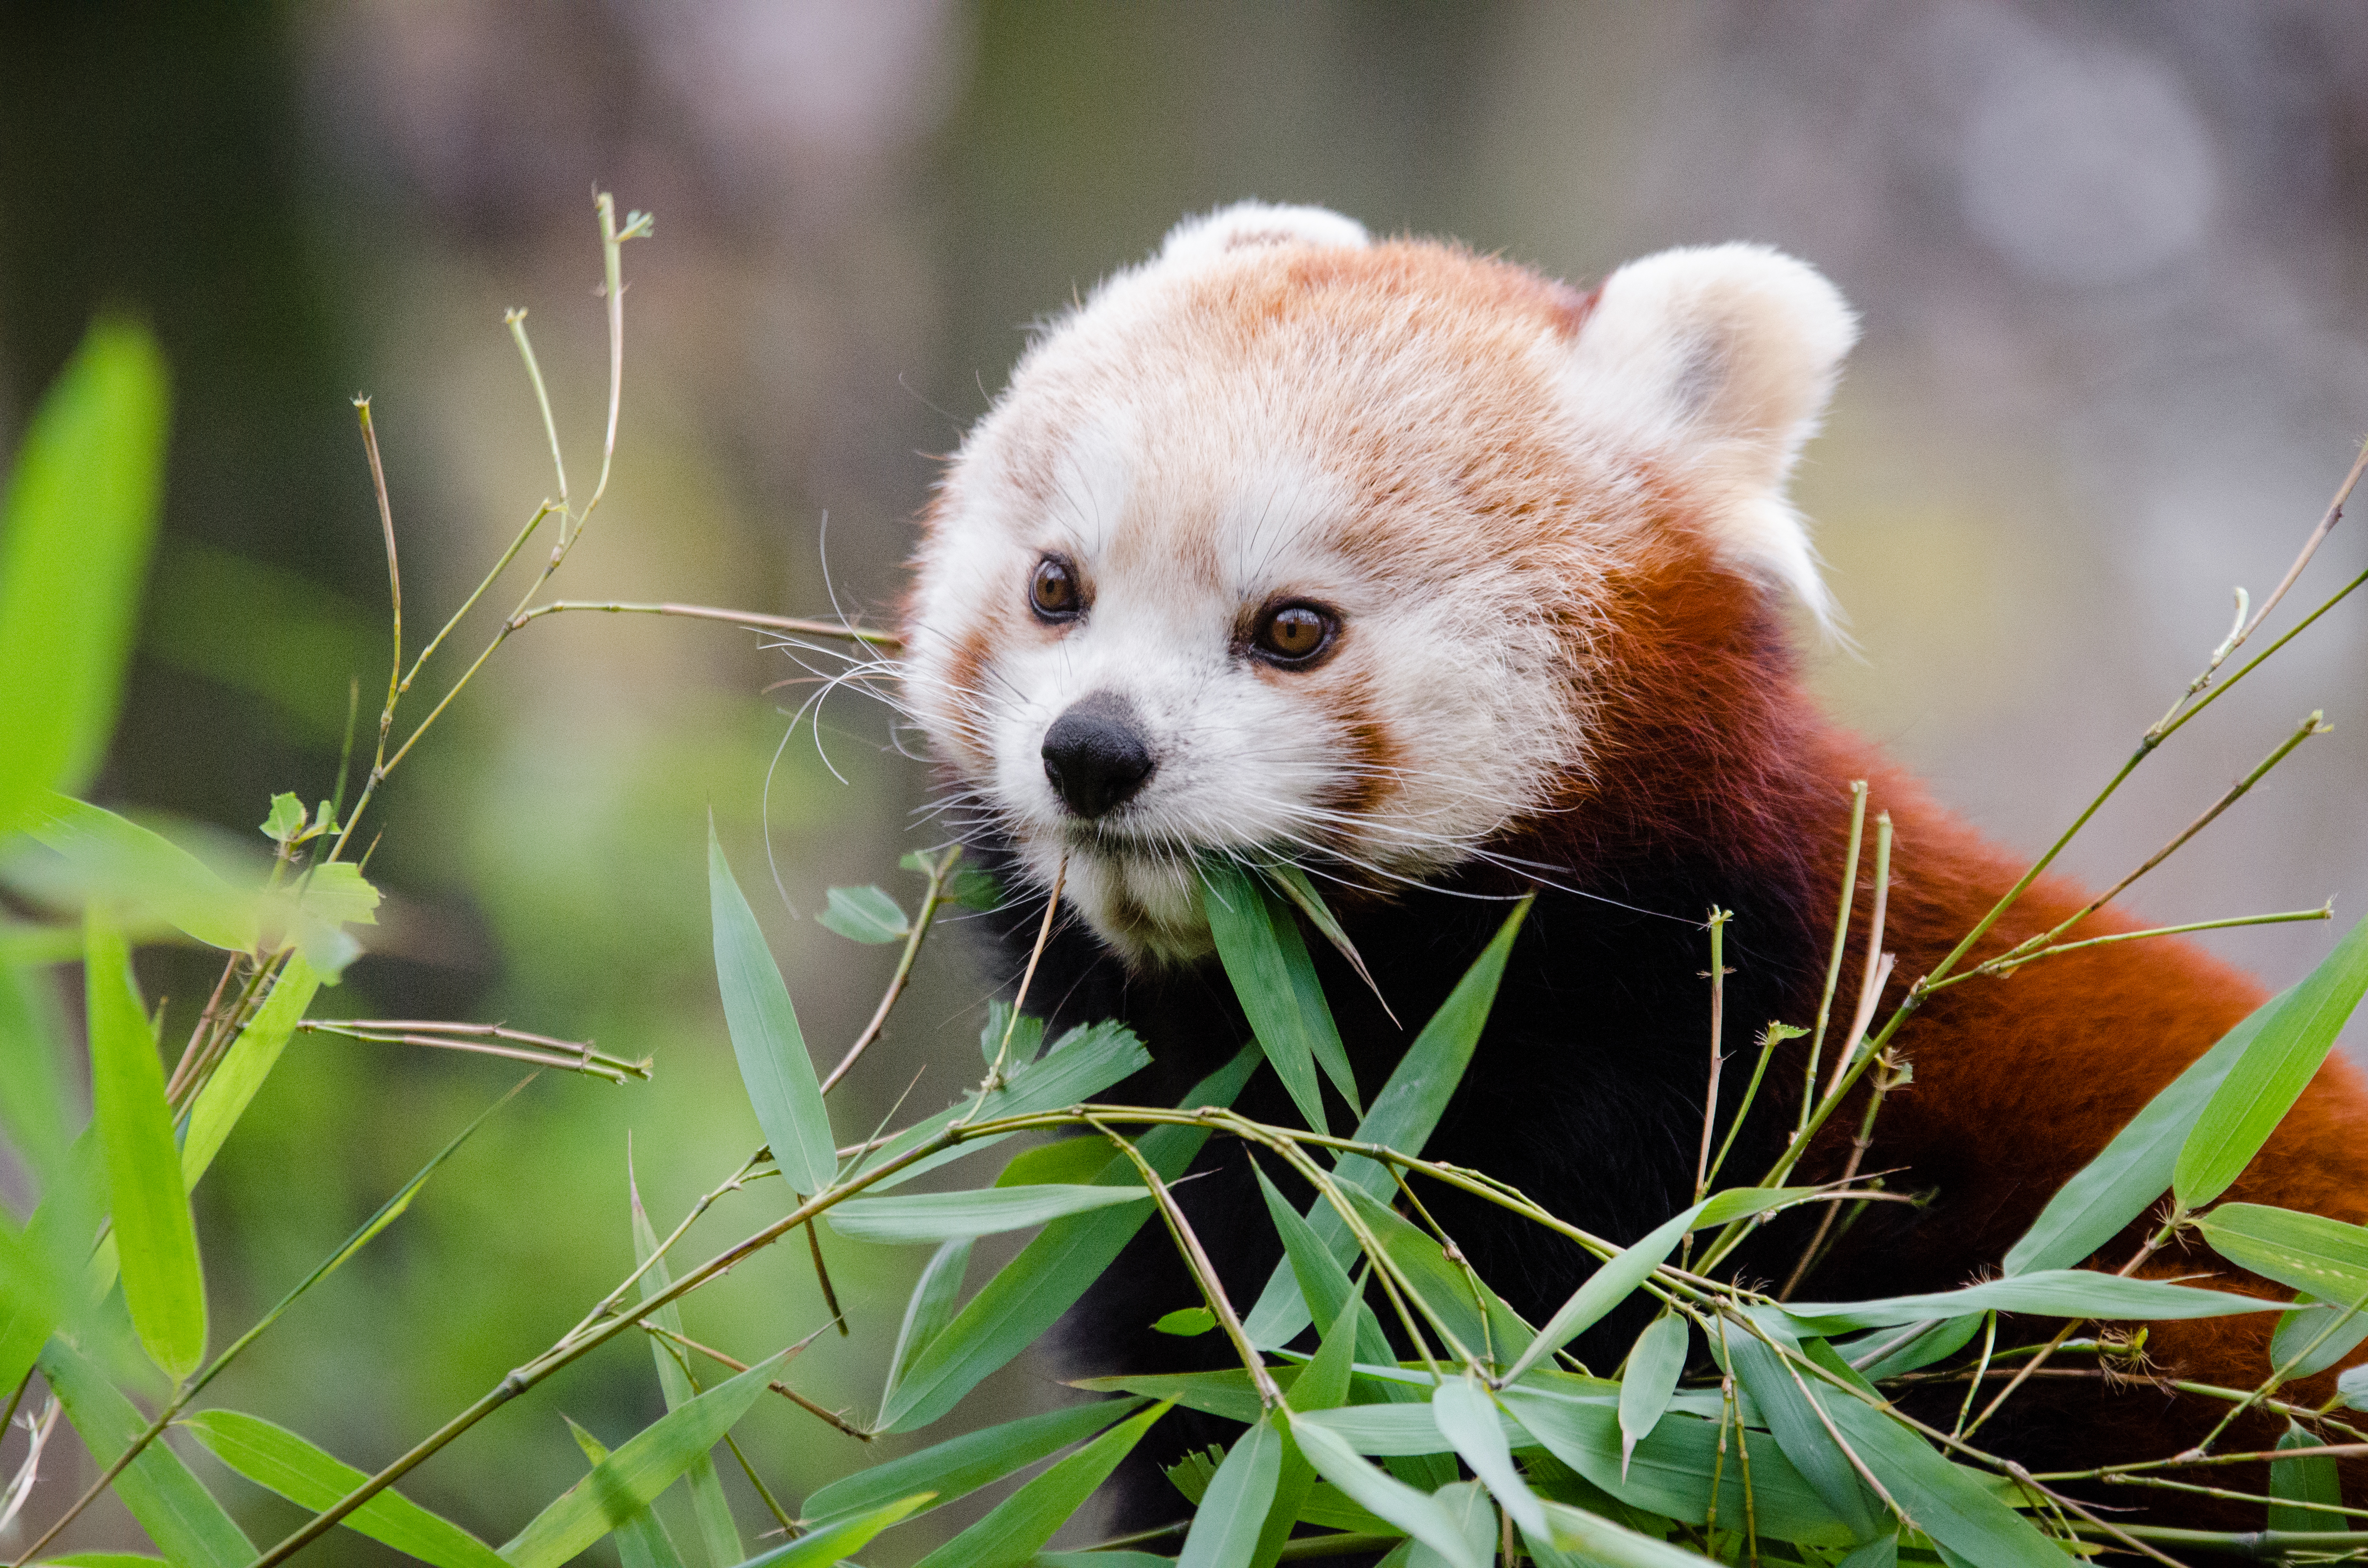
tree, nature, bokeh, blur, field, vintage, sweet, feet, animal, cute, female, wildlife, zoo, fur, orange, young, spring, green, high, red, foot, mammal, nikon, fauna, red panda, panda, 2015, face, nose, whiskers, paw, tail, animals, ears, endangered, vertebrate, germany, deutschland, frhling, natur, paws, tier, depth, iso, ss, depthoffield, fell, grn, gesicht, baum, adorable, bamboo, d7000, roter, kleiner, niedlich, sues, suess, species, bedrohte, tierart, tierpark, weiblich, jungtier, jung, ohren, schwanz, nase, bedroht, ailurus, fulgens, mozilla, firefox, wochenende, weekend